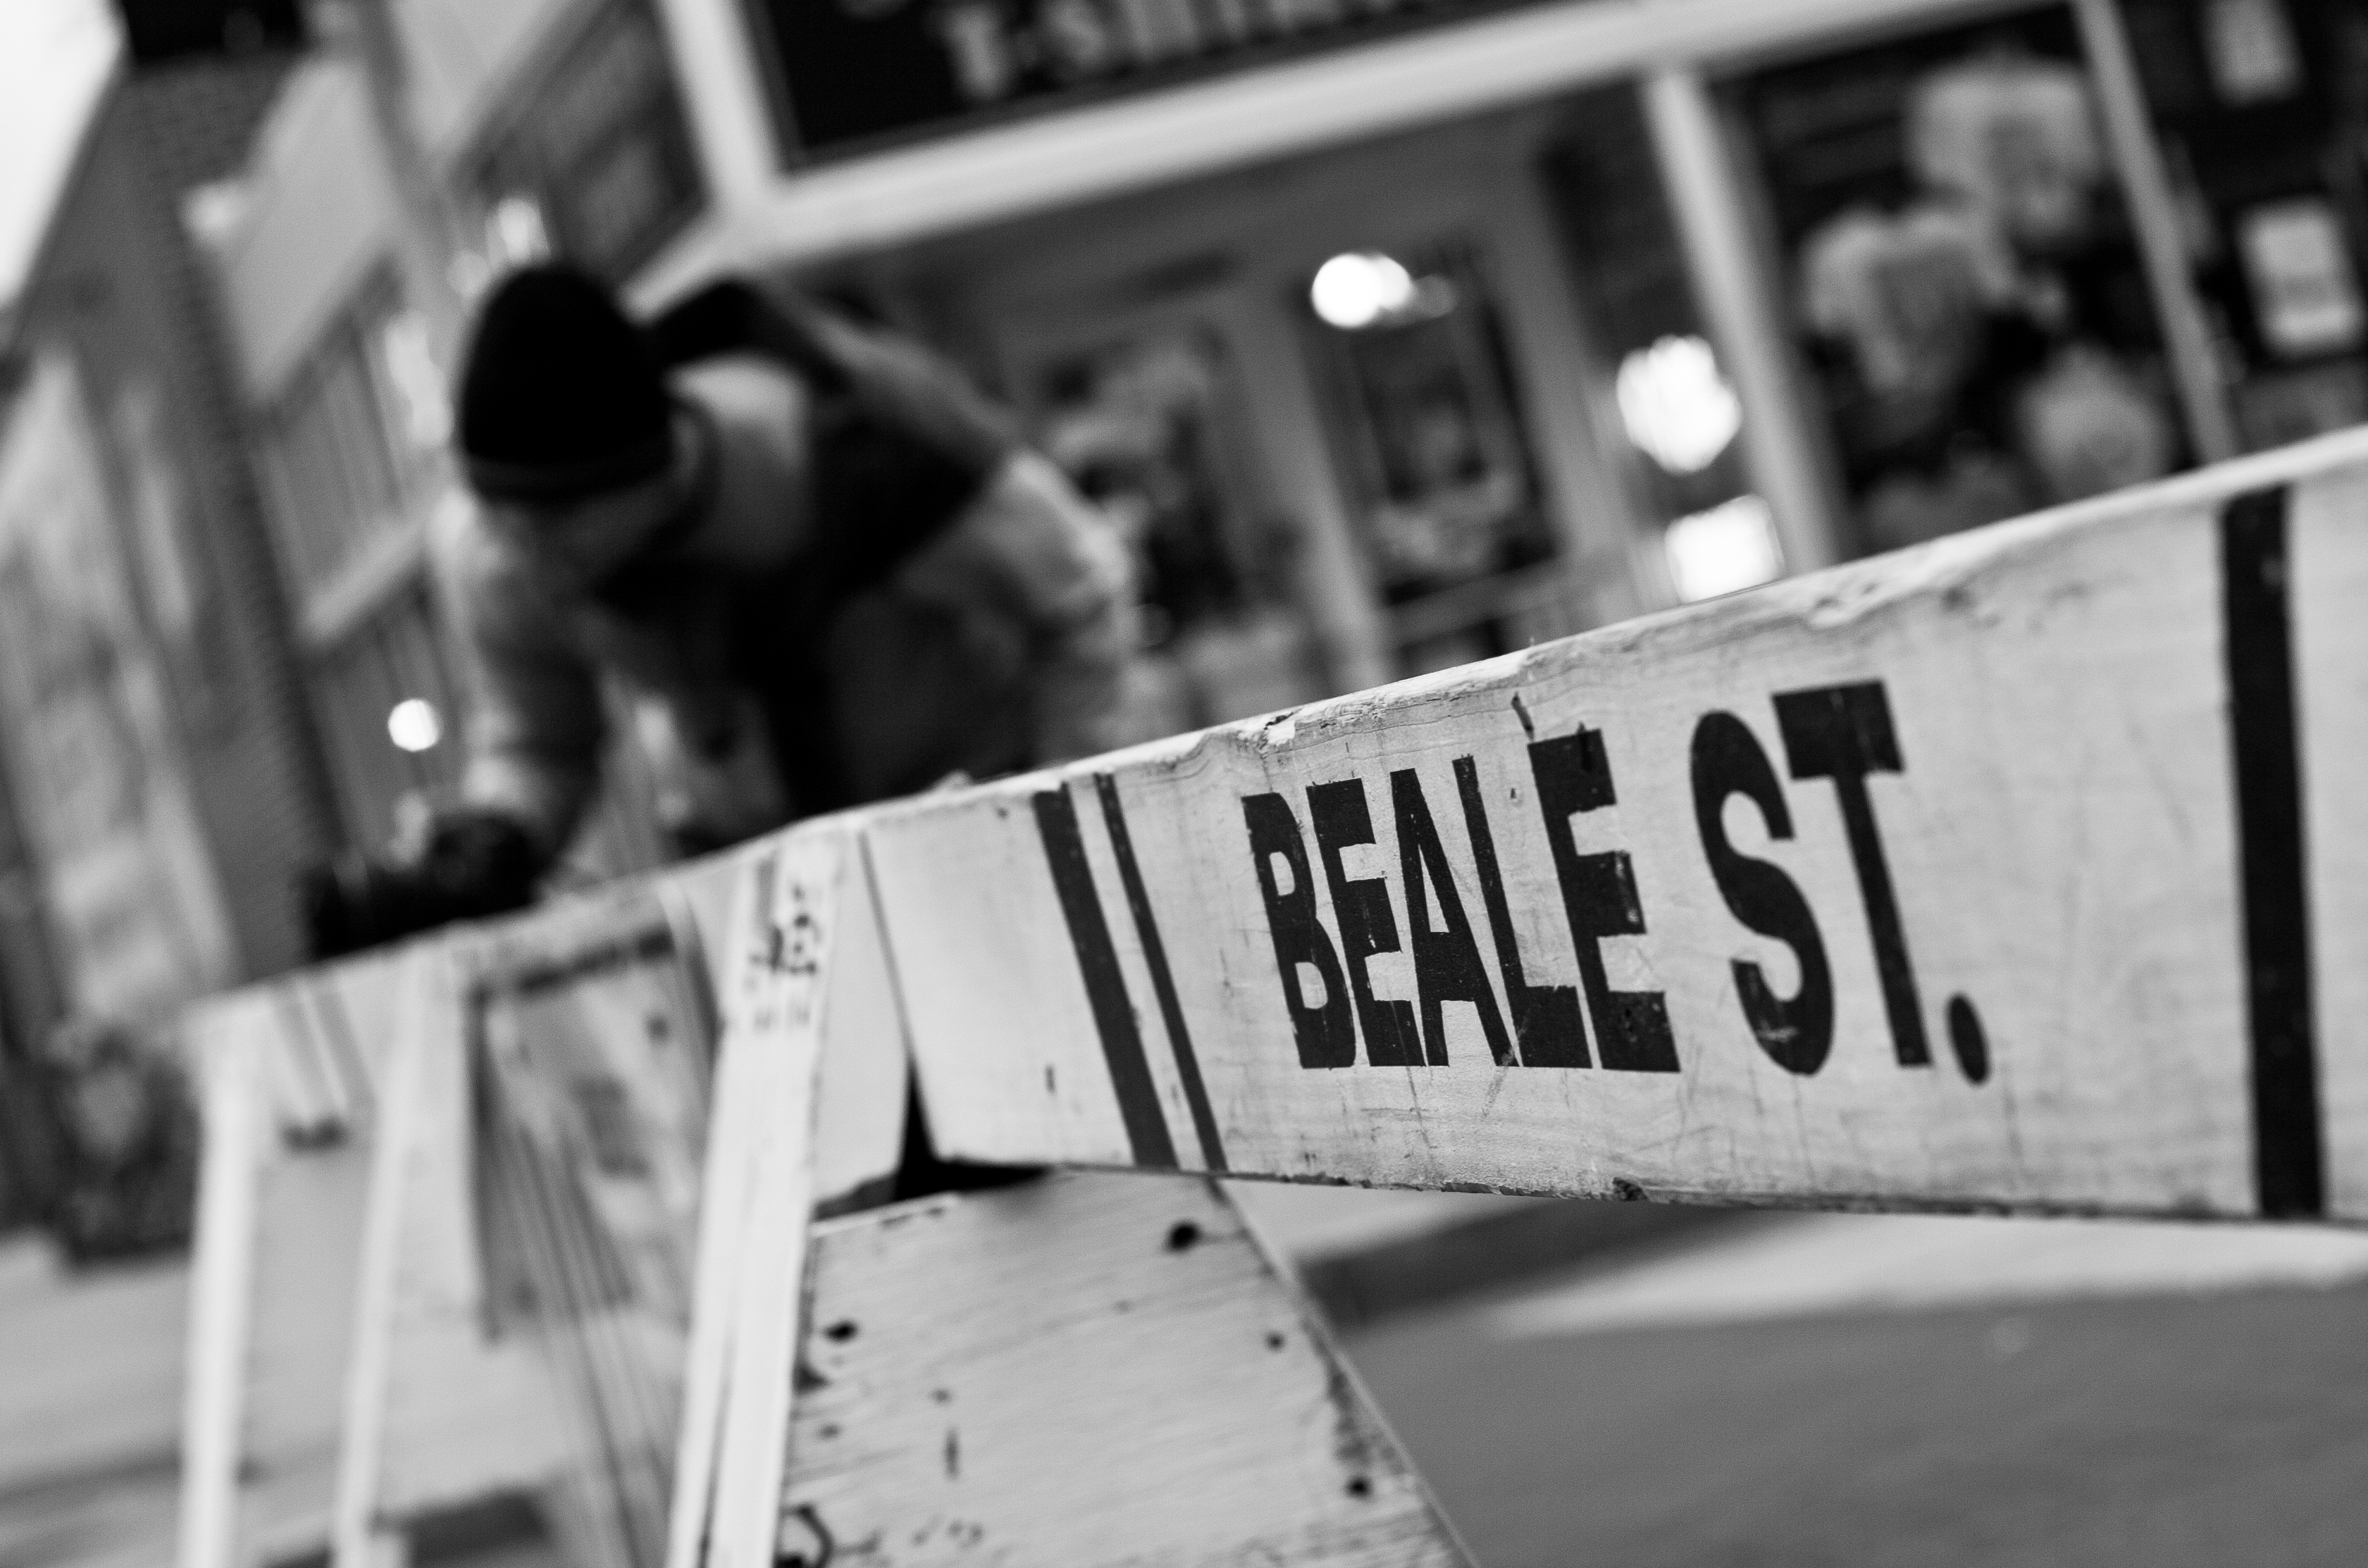
black and white, white, street, photography, black, monochrome, photograph, tennessee, memphis, monochrome photography, beale st